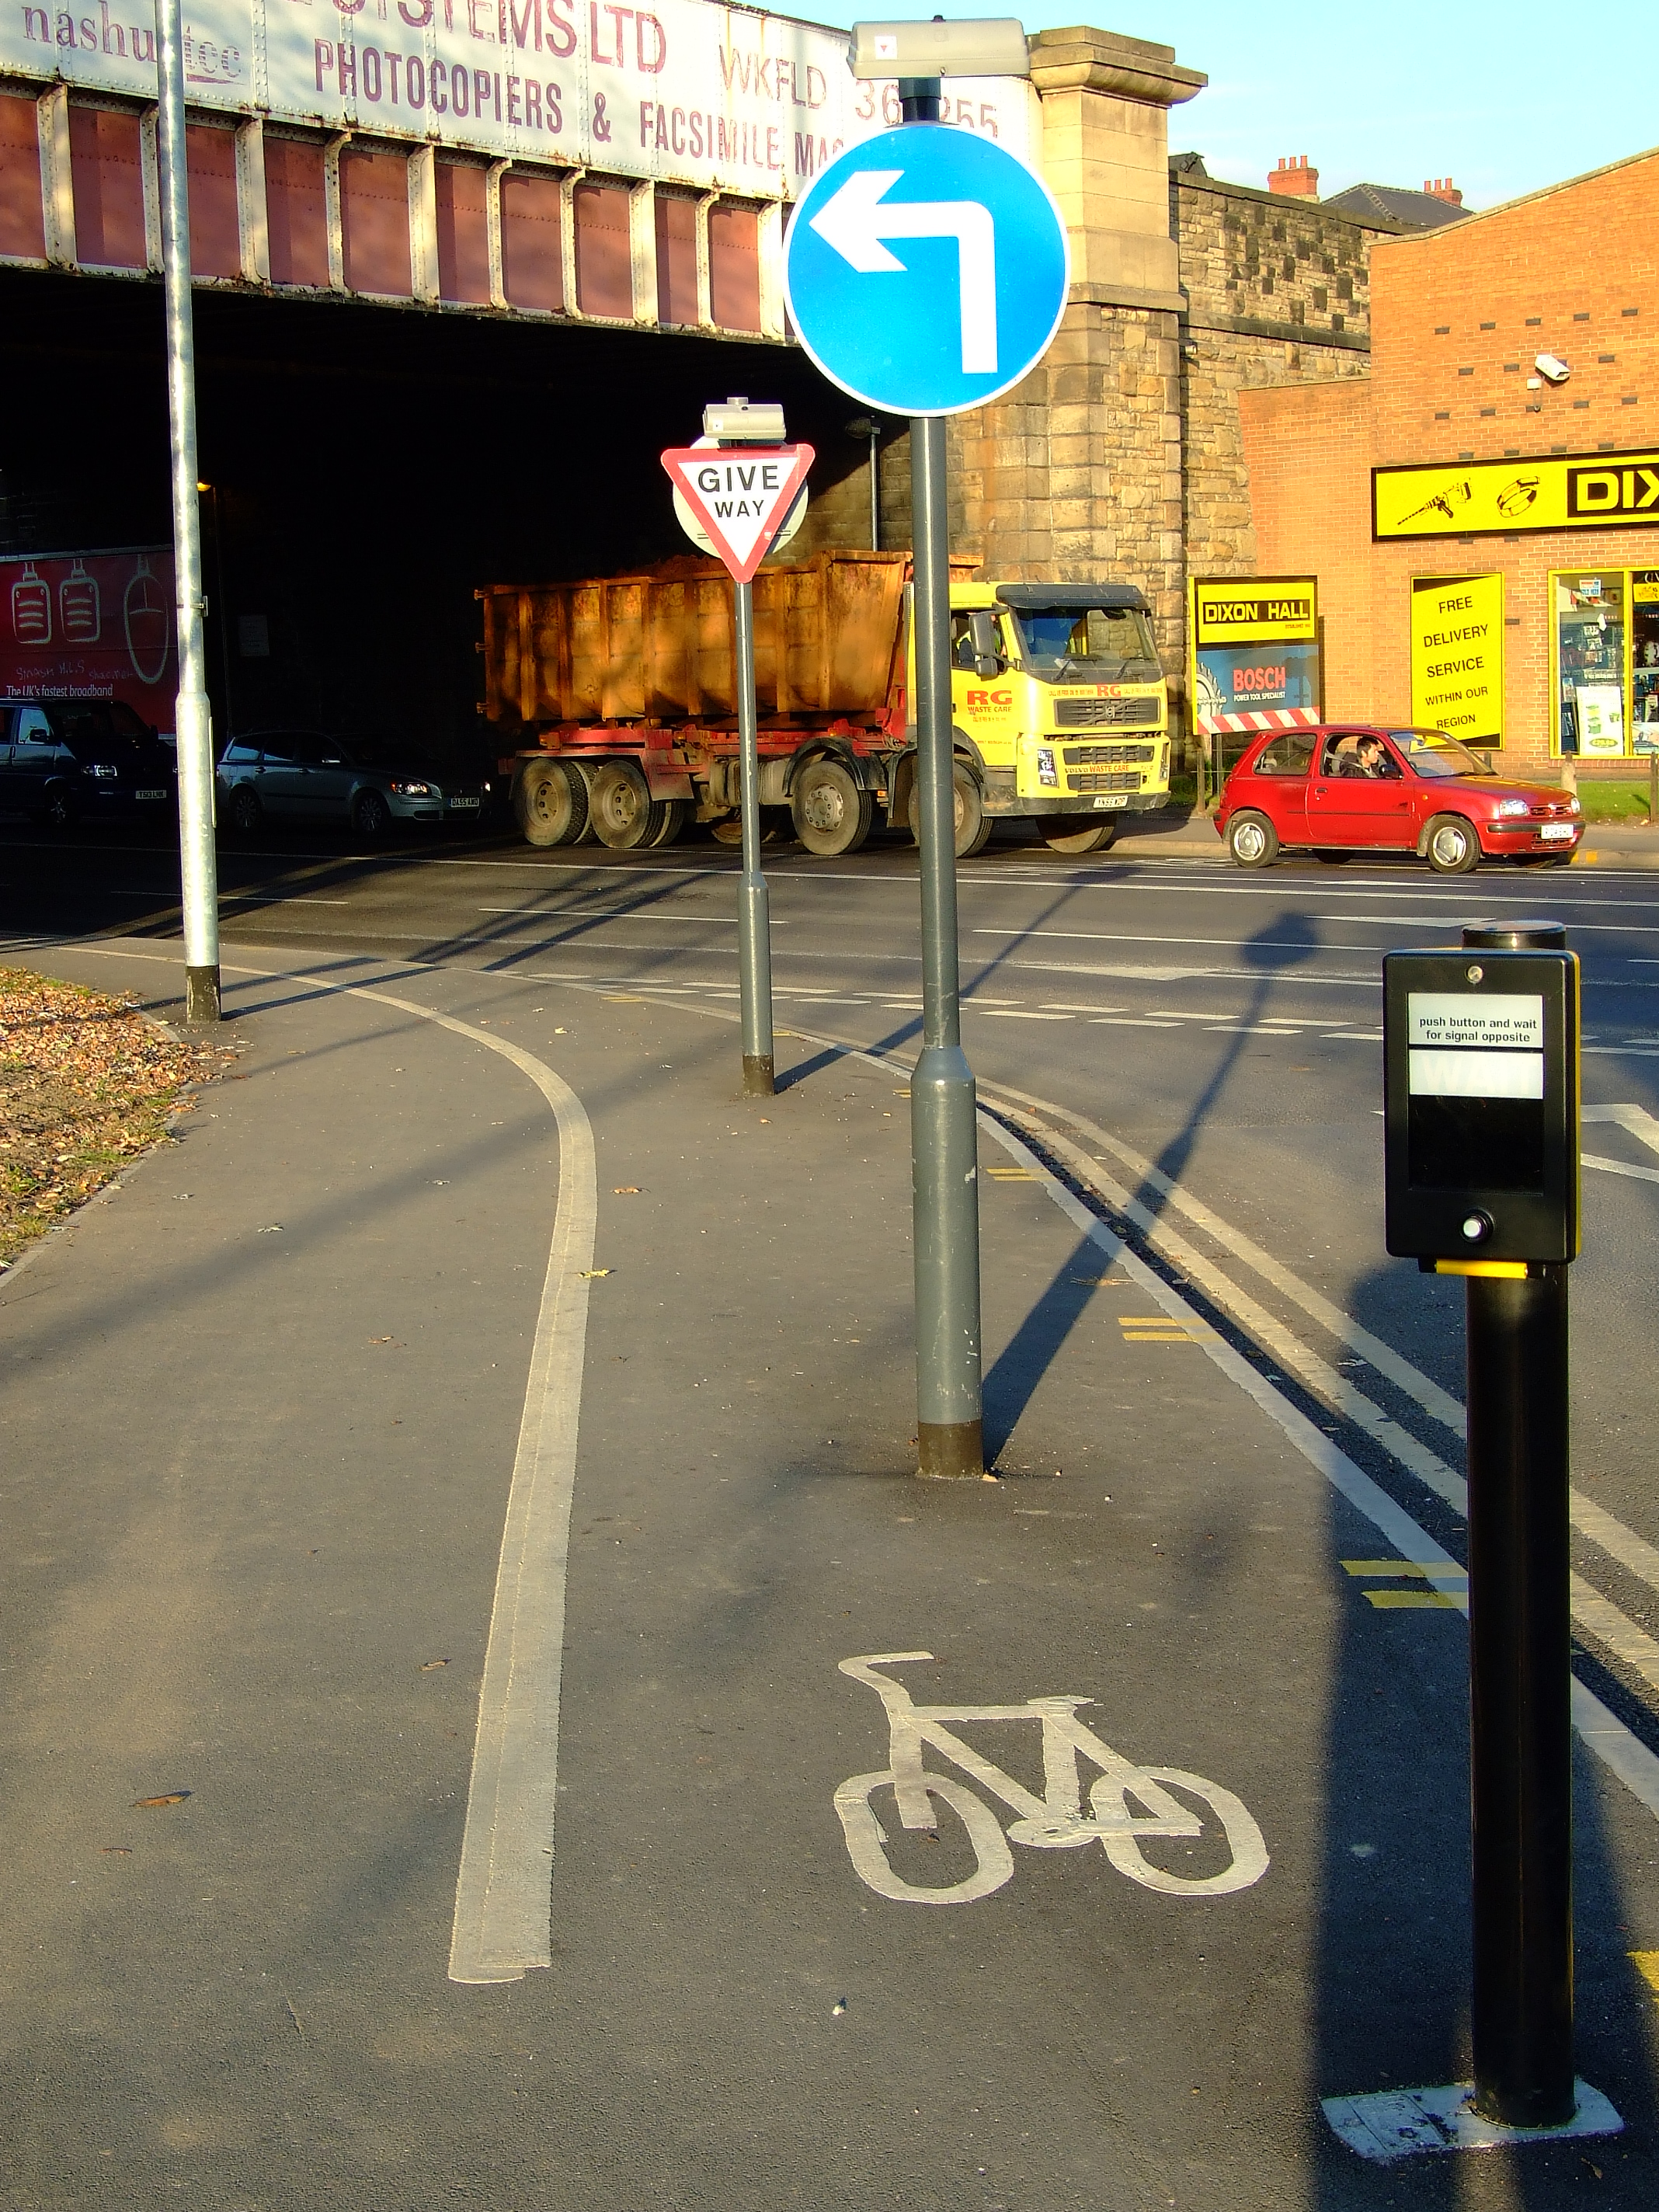
pedestrian, road, street, city, transport, sign, vehicle, color, signage, lane, lighting, cycling, art, infrastructure, shape, humurous, urban area